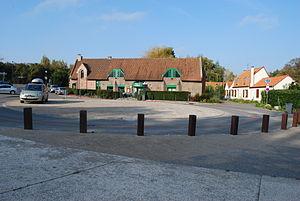
Vue des abords du LaM (Musée d'Art moderne, d'Art contemporain et d'Art brut, Lille métropole).